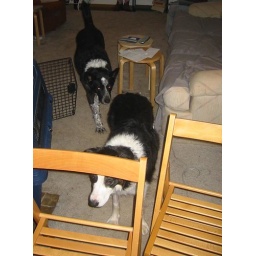
No dogs allowed in the kitchen while we cook! Oliver doesn't listen so we had to put up chairs.